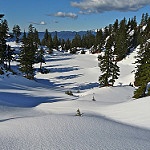
Label: mountain